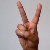
The image shows a hand gesture representing the letter 'V' in Indian Sign Language.